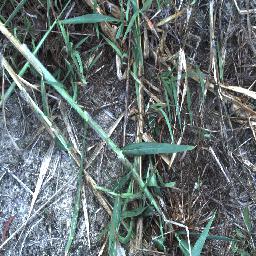
Label: negative